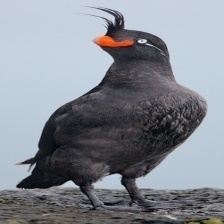
Species: CRESTED AUKLET
Scientific name: AETHIA CRISTATELLA